Marc Hansen (politician)

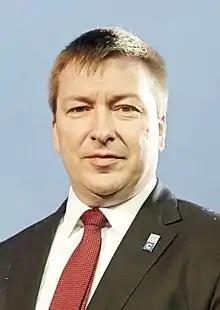
Marc Hansen in 2016.

Marc Hansen (born 10 April 1971) is a Luxembourgish politician. He served as Minister for the Civil Service and Minister for Relations with Parliament in the second Bettel–Schneider Ministry.